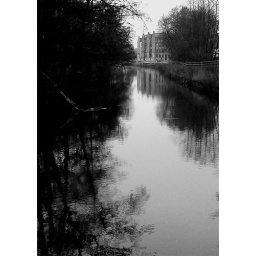
house by the river